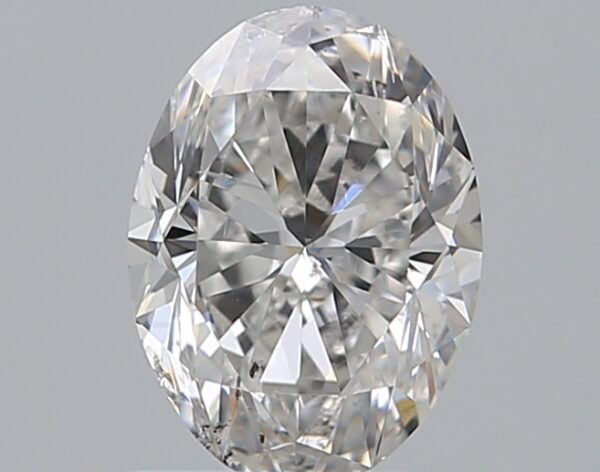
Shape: oval
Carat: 0.9
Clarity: SI2
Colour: F
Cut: VG
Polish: EX
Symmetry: VG
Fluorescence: ST
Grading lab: GIA
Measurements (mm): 7.24 x 5.34 x 3.47